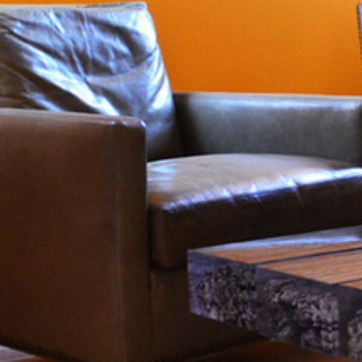
Material: leather